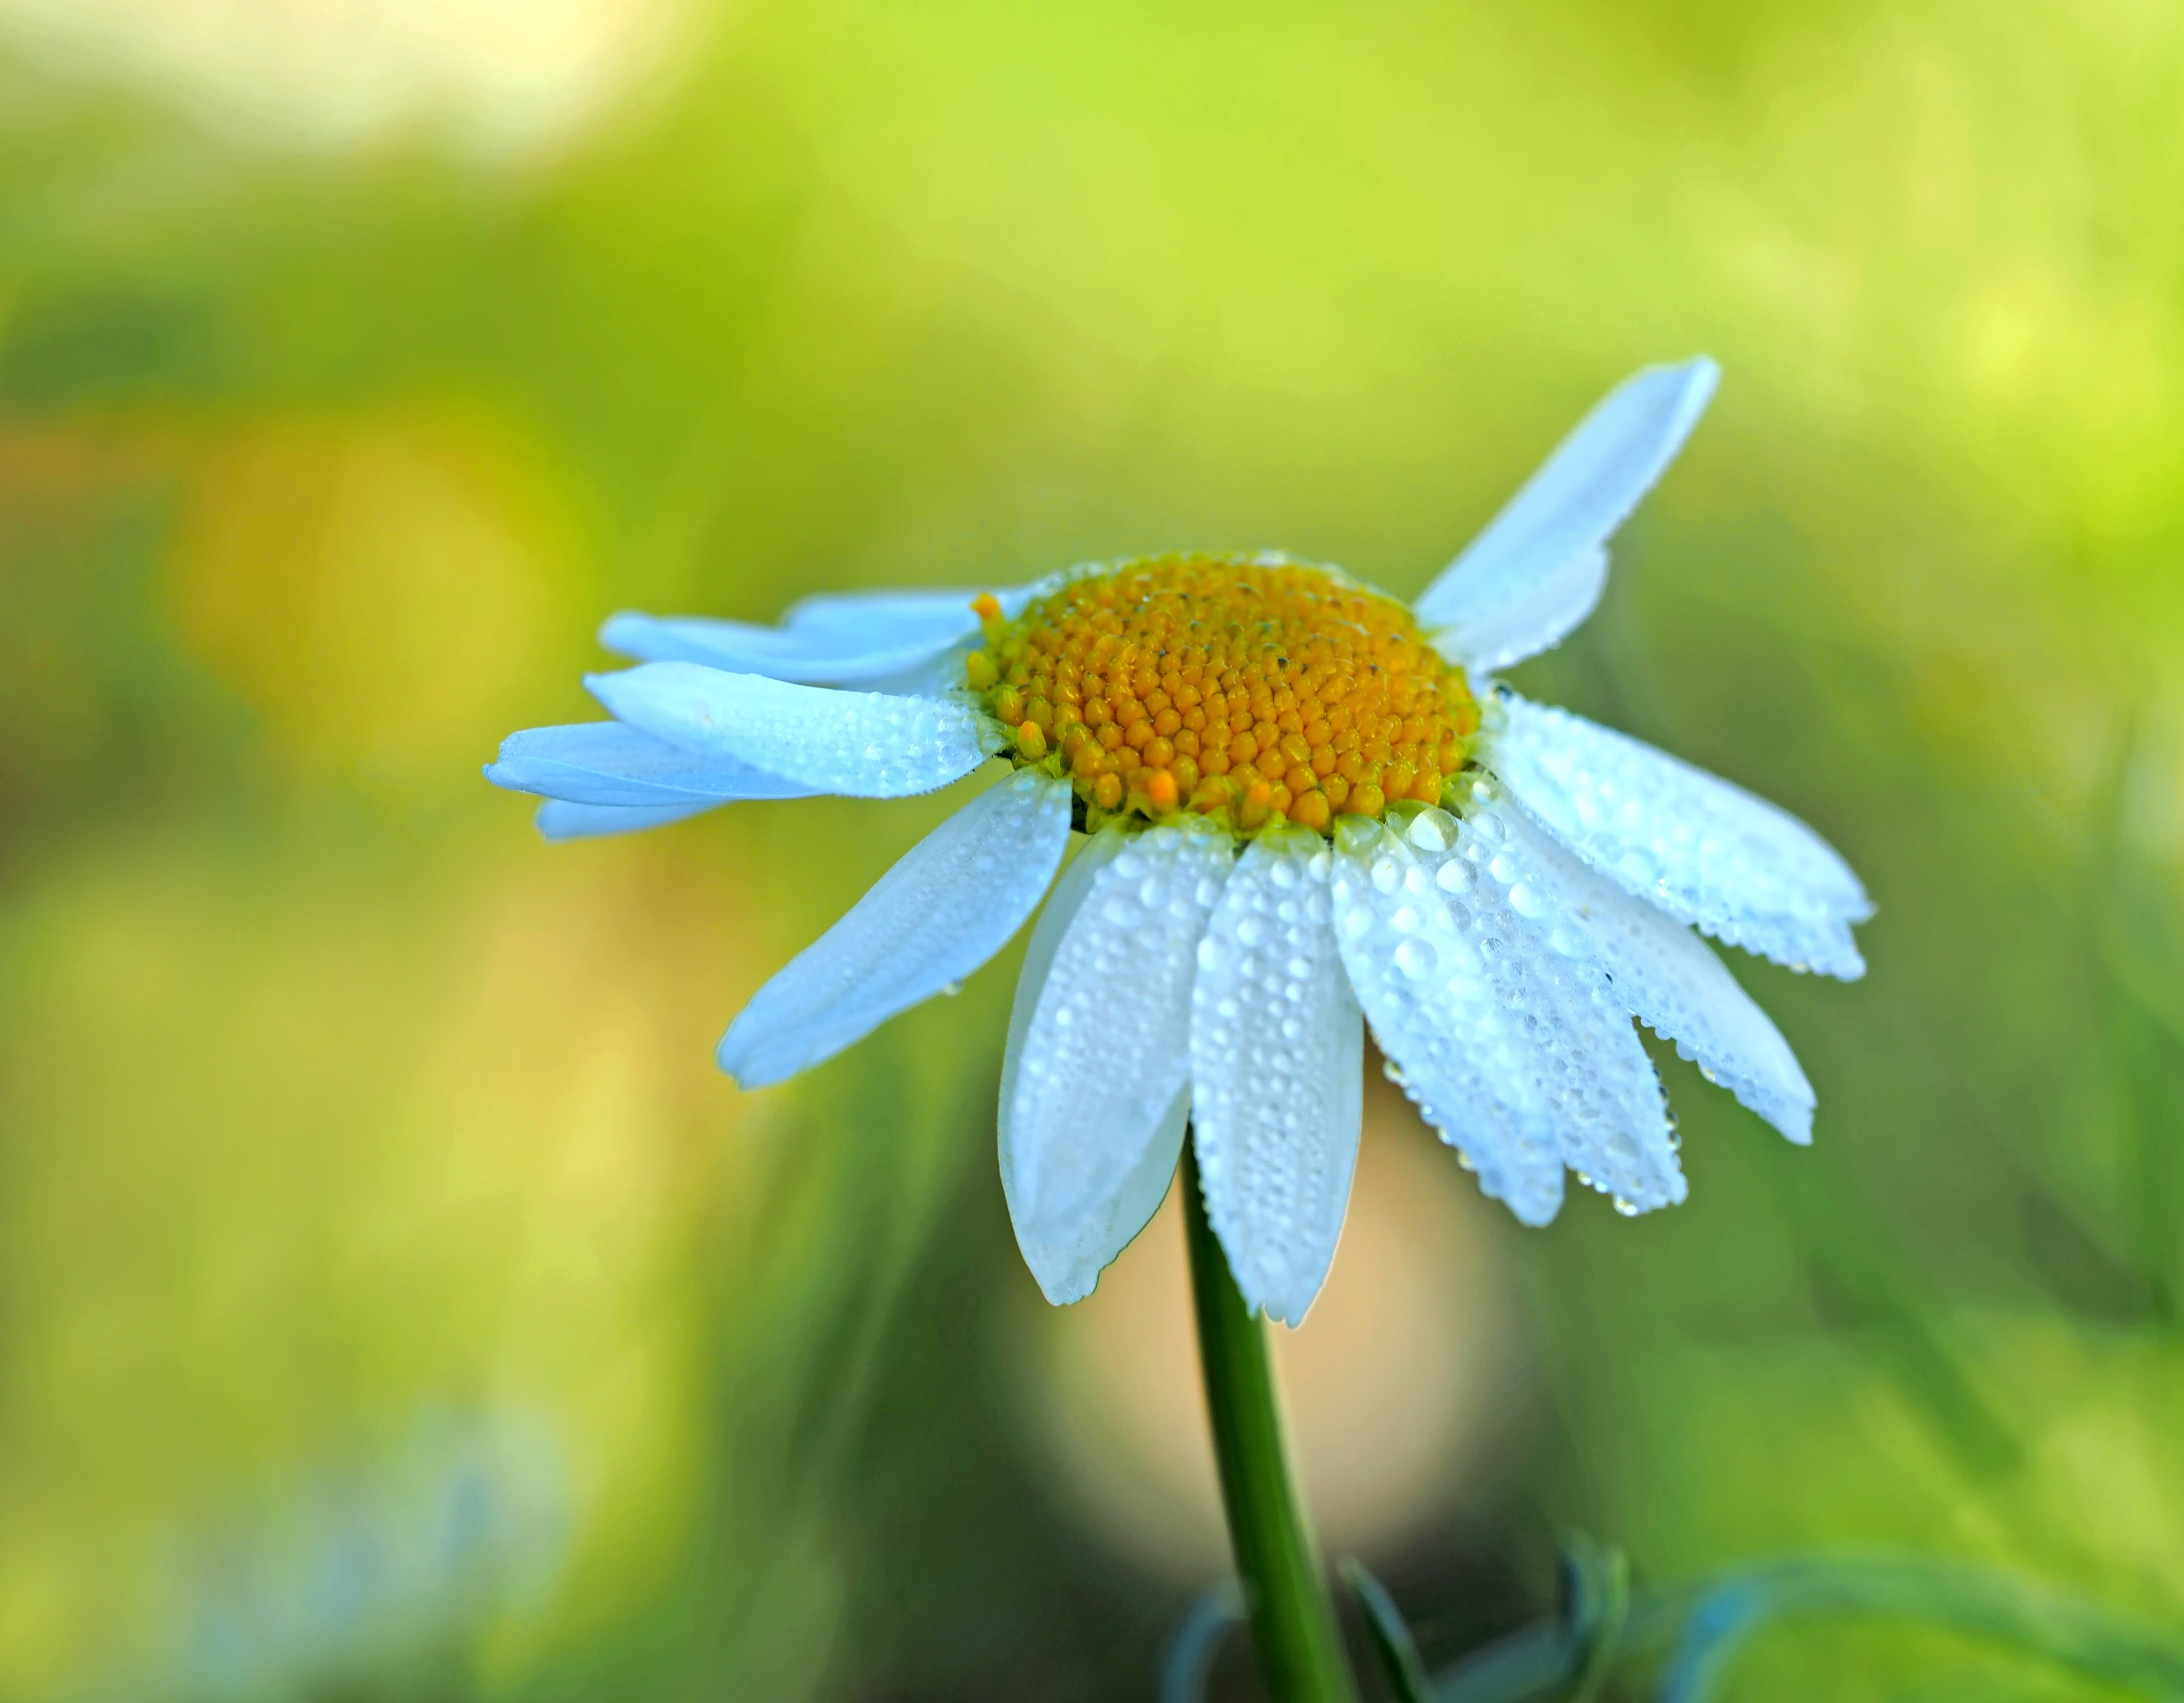
flowering plant, flower, oxeye daisy, petal, mayweed, chamomile, camomile, blue, plant, chamaemelum nobile, close up, daisy, yellow, sky, macro photography, water, wildflower, marguerite daisy, spring, daisy family, pollen, photography, plant stem, dew, annual plant, meadow, asterales, perennial plant